Victor Animatograph Corporation

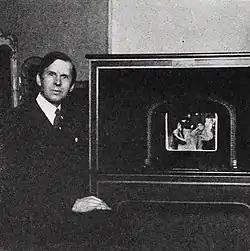
Victor in 1925

The Victor Animatograph Corporation was a maker of projection equipment founded in 1910 in Davenport, Iowa by Swedish-born American inventor Alexander F. Victor.